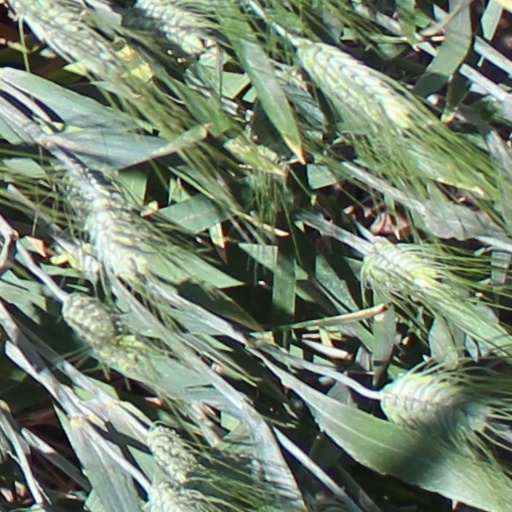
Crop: wheat